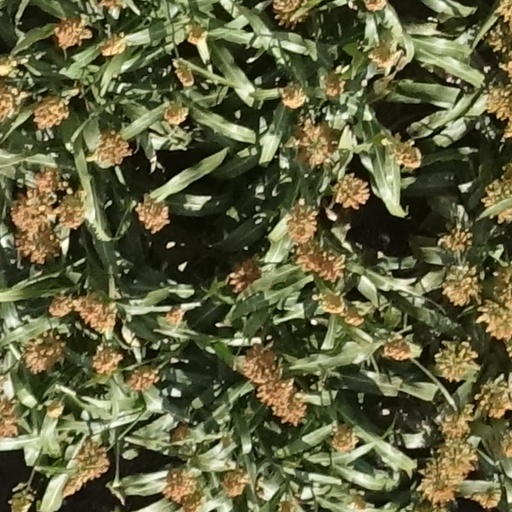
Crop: sorghum